Gerhard Gruber

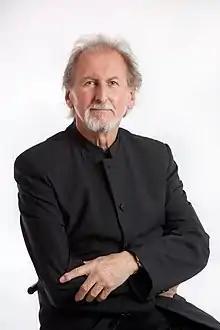
Gerhard Gruber in 2019

Gerhard Gruber (born 6 May 1951 in Aigen im Mühlkreis) is an Austrian composer and piano player. As accompanist for silent films, he has become the leading authority in Austria since 1988.